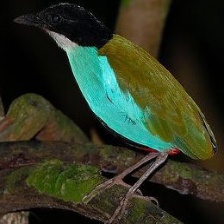
Species: AZURE BREASTED PITTA
Scientific name: PITTA STEERII